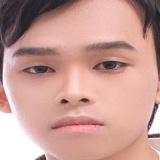
ca sĩ Hồ Văn Cường